Loop quantum gravity

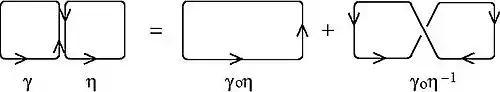
Graphical representation of the simplest non-trivial Mandelstam identity relating different Wilson loops

As mentioned above the holonomy tells one how to propagate test spin half particles. A spin network state assigns an amplitude to a set of spin half particles tracing out a path in space, merging and splitting. These are described by spin networks formula_65: the edges are labelled by spins together with 'intertwiners' at the vertices which are prescription for how to sum over different ways the spins are rerouted. The sum over rerouting are chosen as such to make the form of the intertwiner invariant under Gauss gauge transformations.